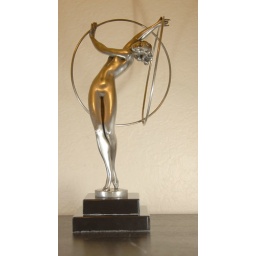
Silver bronze art deco hoop girl by Charles Skyes